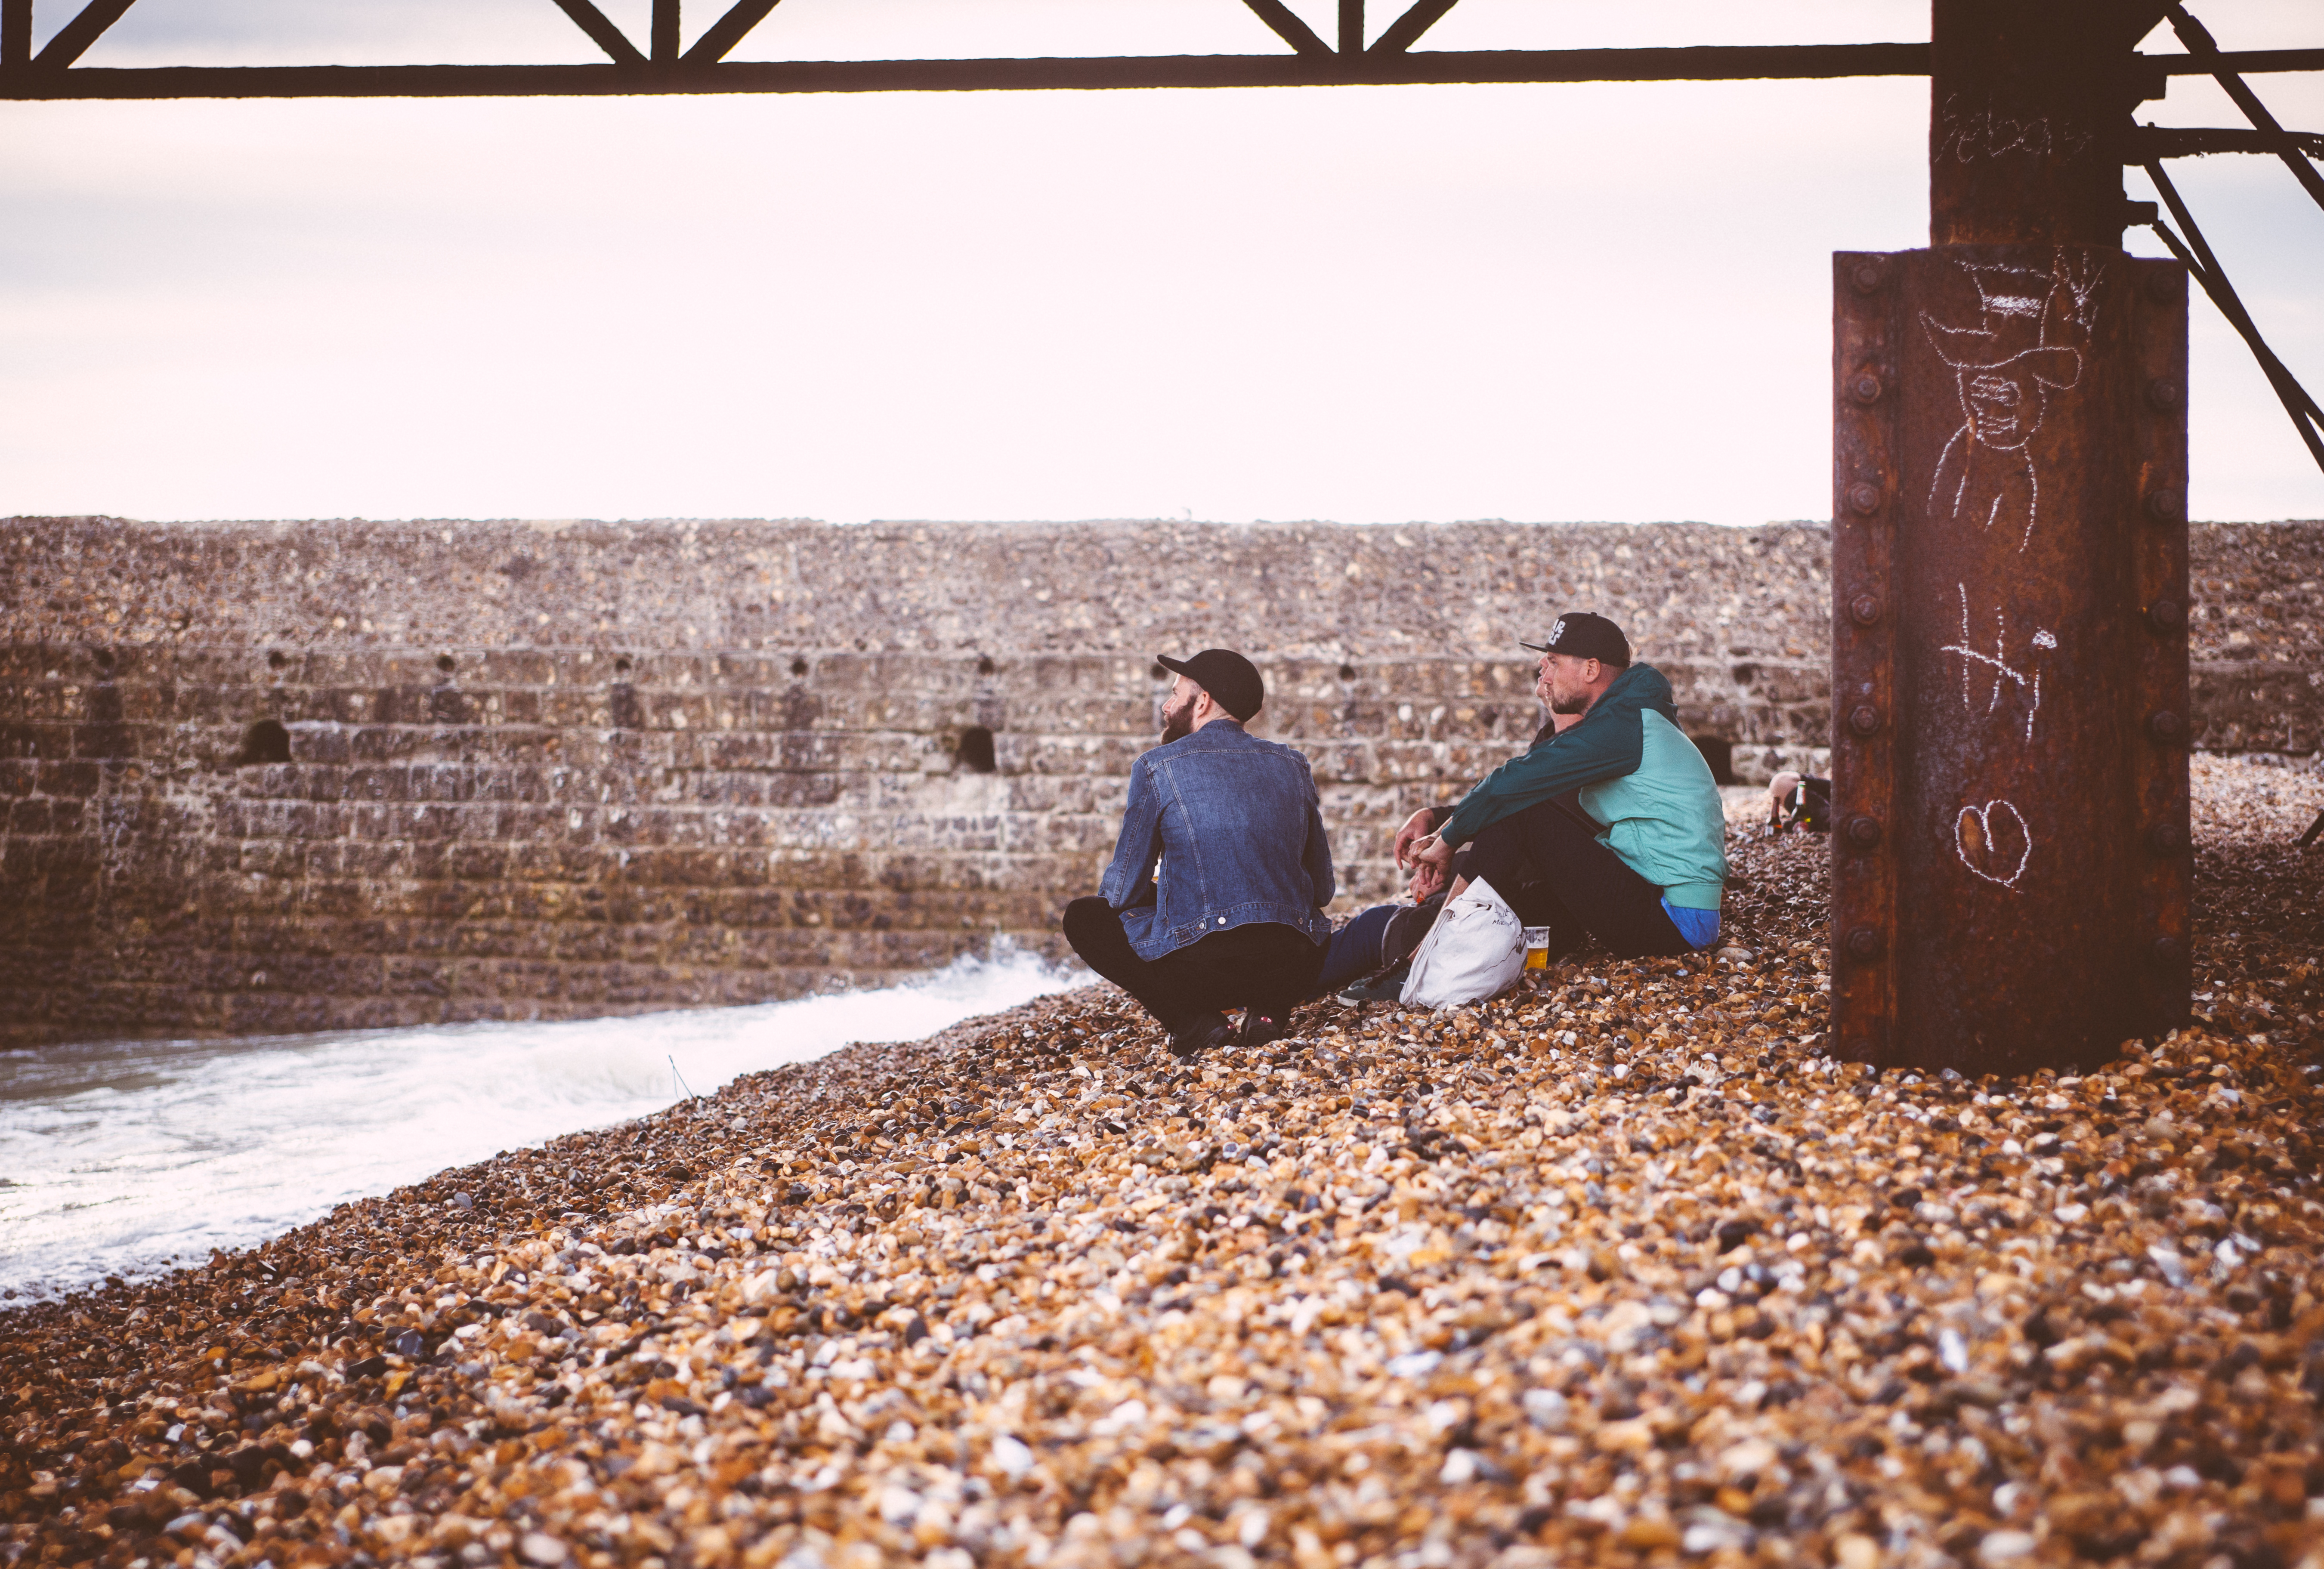
beach, sea, water, ocean, people, seashore, season, rocks, men, stones, pebbles, photograph, image, public domain images